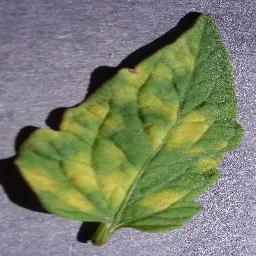
Label: Tomato___Leaf_Mold